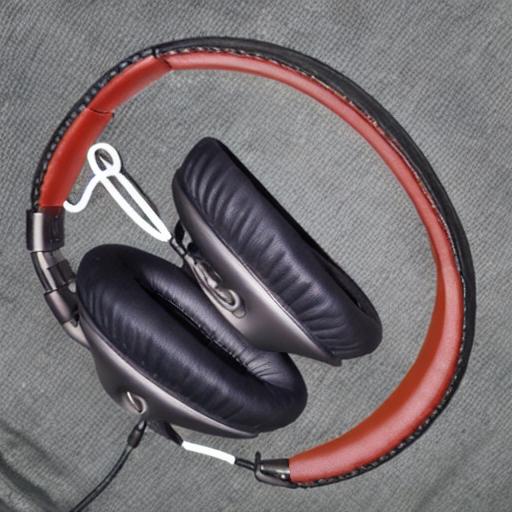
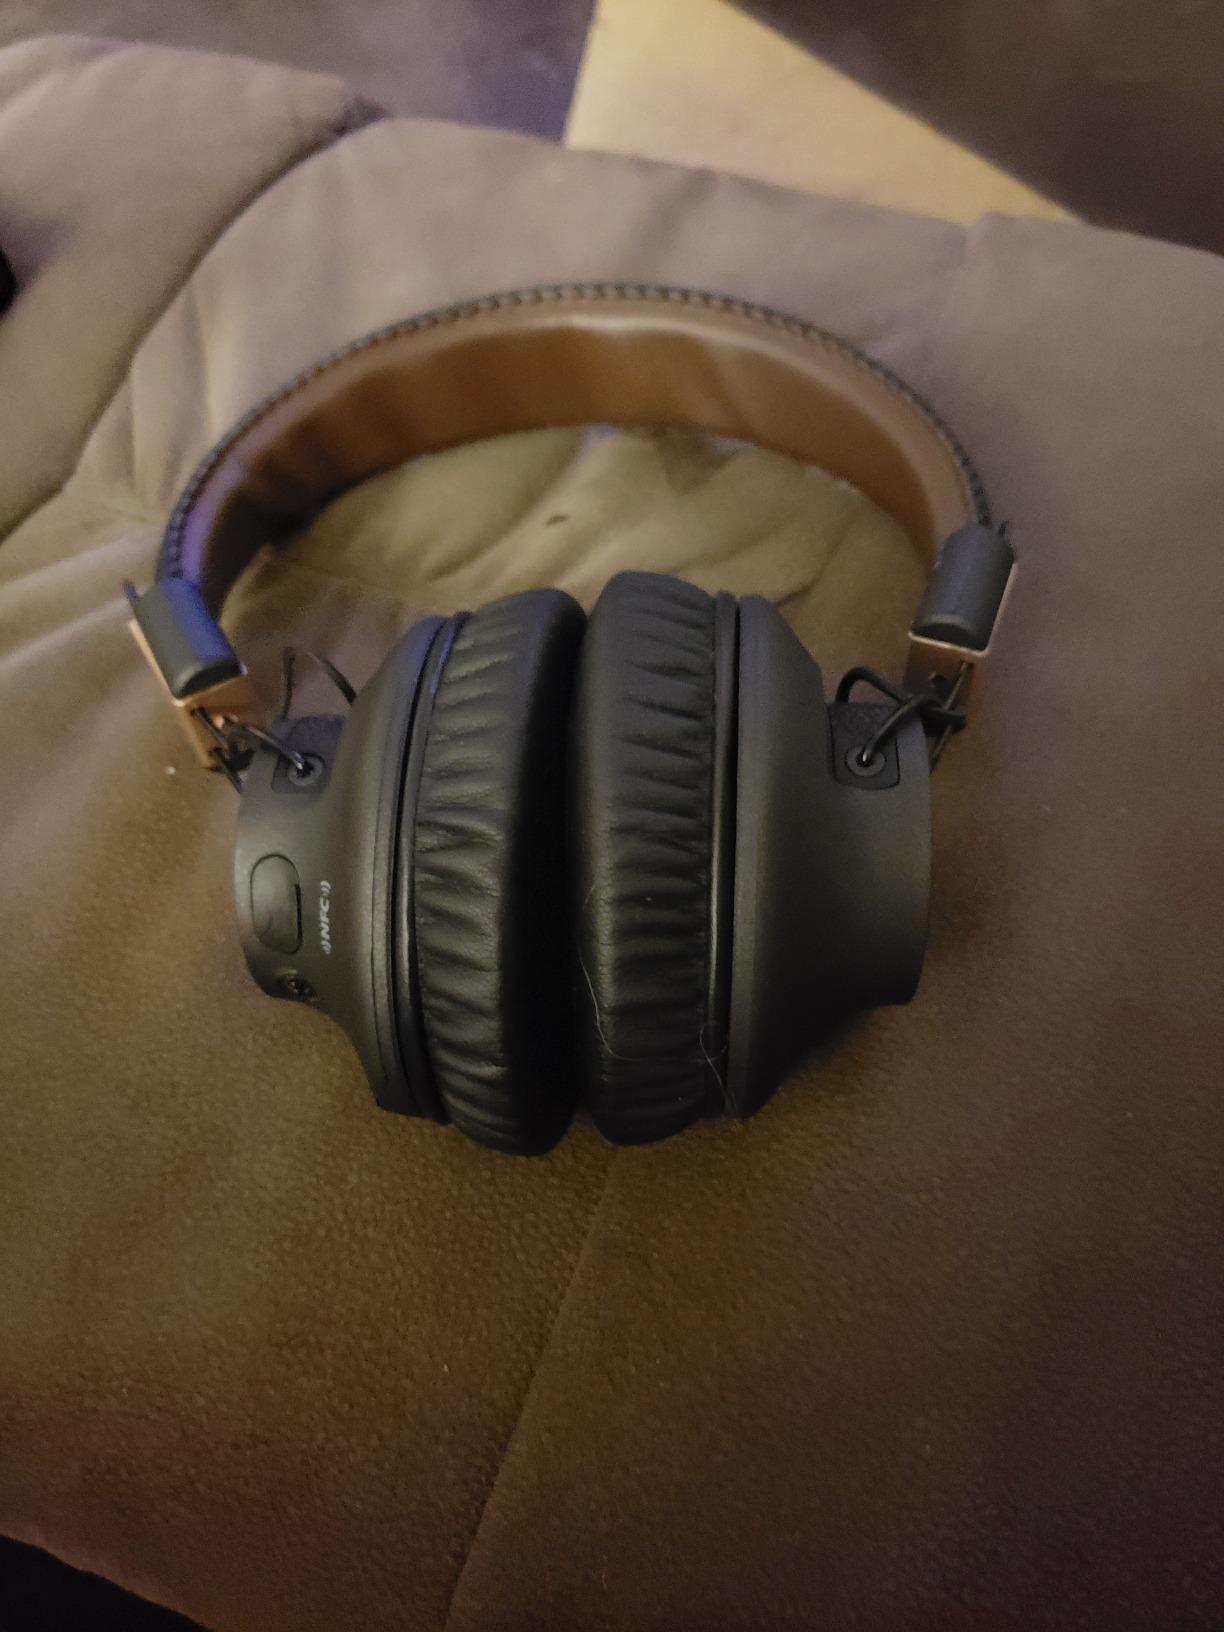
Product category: headphones
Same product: no